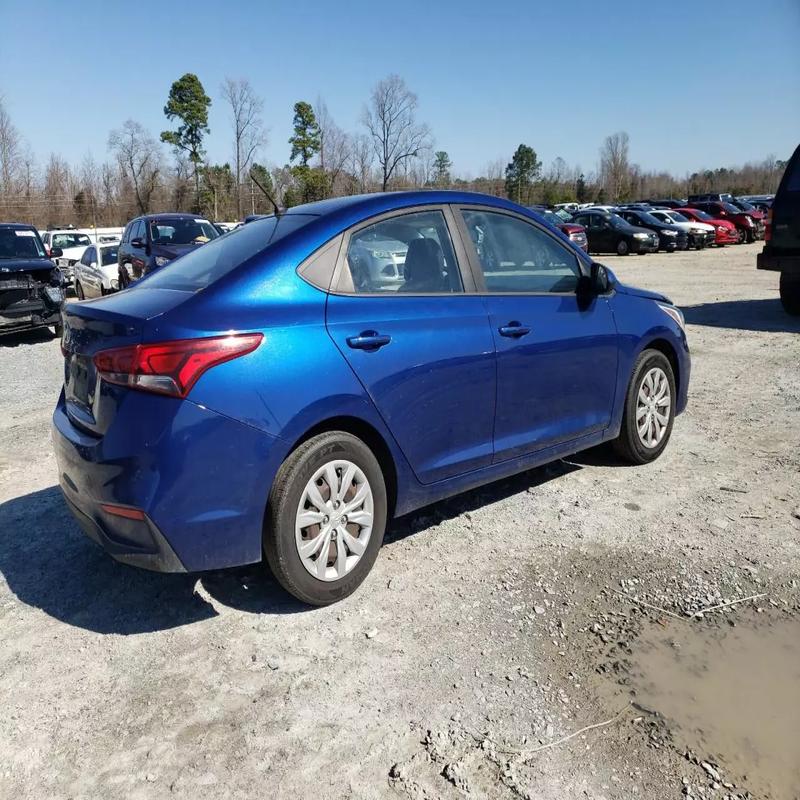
Aucun dommage détecté.
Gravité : aucun